Human contingency learning

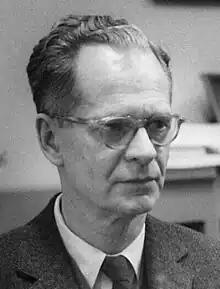
B.F. Skinner at Harvard circa 1950

Human contingency learning also has strong similarities with operant conditioning. As mentioned, its method of learning involves the use of praise or punishment of a certain behaviour. Once certain behaviours indicate a certain consequence, the individual in testing will make an association between the behaviour and consequence. For example, if a certain behaviour contains a consequence that is positive, then the individual or organism will learn from this and continue to do it as the action has perceived as being rewarded. This theory was developed by B.F. Skinner and explored in his 1938 book “The Behavior of Organisms: An Experimental Analysis”.